Kiss Them All!

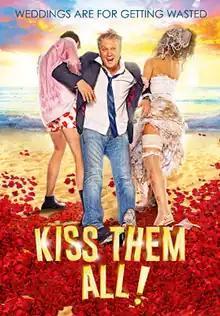

Kiss Them All! is a 2013 Russian film directed by Zhora Kryzhovnikov and produced by Timur Bekmambetov, Ilya Burets, Dmitry Nelidov, and Sergey Svetlakov. The movie is a wedding comedy. The protagonists, Natasha and Roma, are progressive and talented and dream to organize their wedding by the sea, while Natasha's stepfather Boris Ivanovich wants a classic Russian wedding in a restaurant.